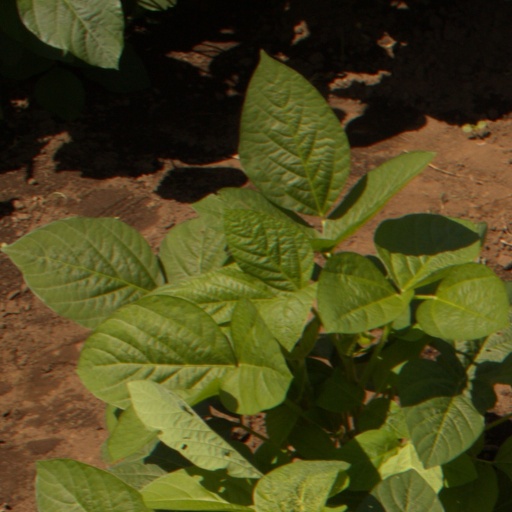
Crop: soybean